Winter of 2009–10 in Great Britain and Ireland

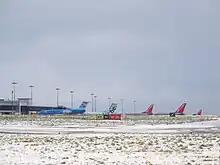
Leeds Bradford Airport, December 2009

It snowed heavily in north and mid Wales and the west Midlands between the 18th and 20th. High winds and snowstorms caused ferocious blizzards over the Welsh mountains, Shropshire hills and the Pennines with disruption leading to closures on the highest roads. Loss of livestock was reported in north Wales and the Midlands. Accumulations of snow up to two feet were reported on the Berwyn range and in Snowdonia.